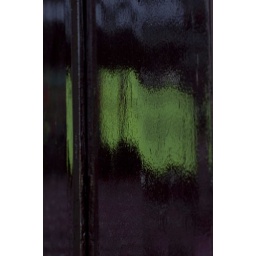
Reflections of a green billboard on a shining window in Montmartre